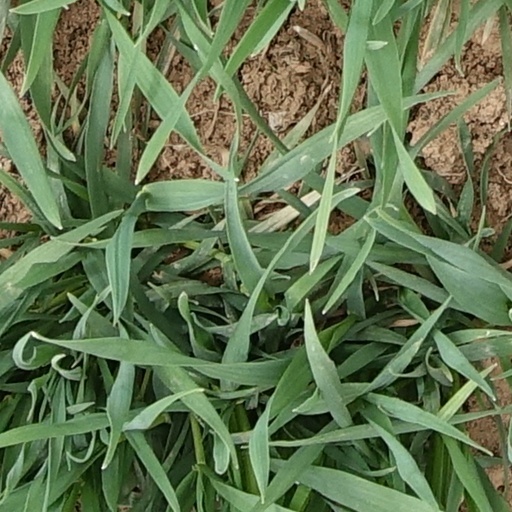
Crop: wheat